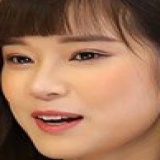
ca sĩ Hoàng Yến Chibi